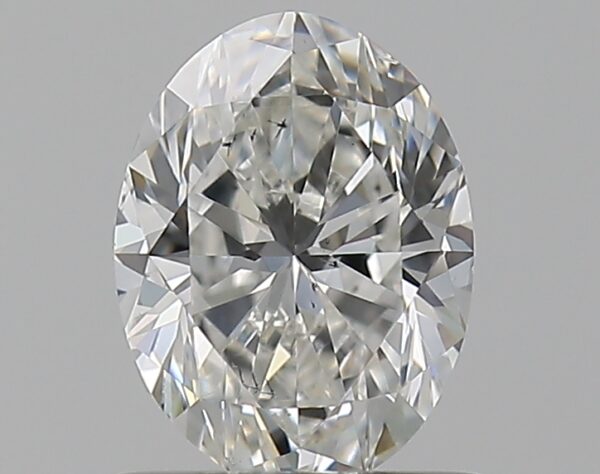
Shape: oval
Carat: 0.7
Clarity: VS2
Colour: G
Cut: VG
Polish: EX
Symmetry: VG
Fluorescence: F
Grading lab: GIA
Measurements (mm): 6.61 x 4.94 x 3.23